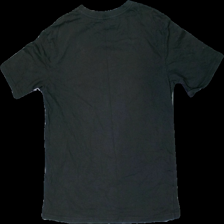
View: back
Type: T-shirt
Category: Children
Brand: H&M
Colors: Grey, Blue, White, Multicolor
Material: 100% Cotton
Pattern: Other
Cut: Regular, C-collar
Size: 158
Price range: 50-100
Recommended usage: Reuse
Description: t-shirt with print